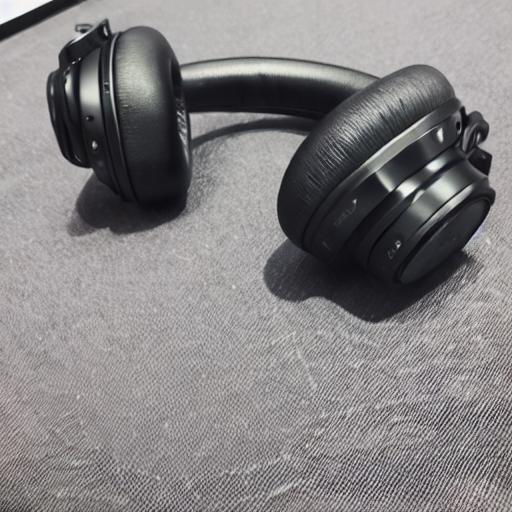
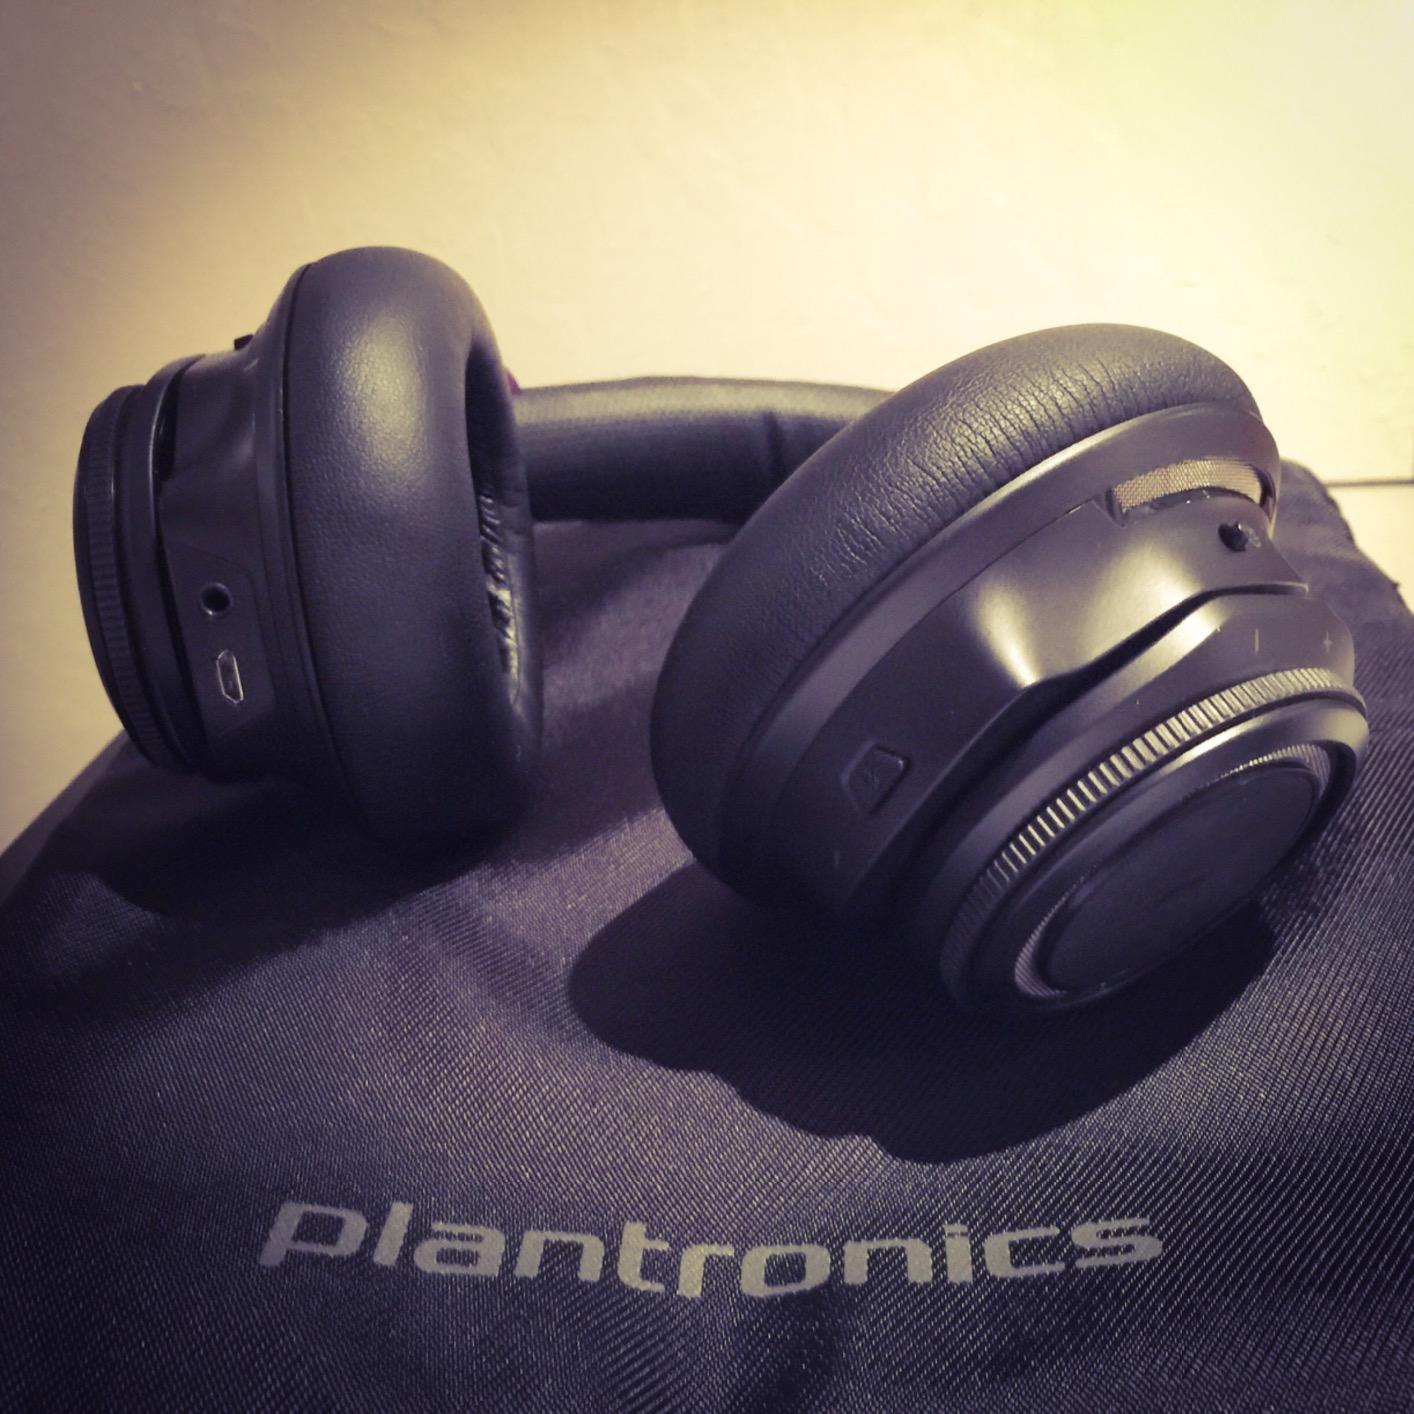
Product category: headphones
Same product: no